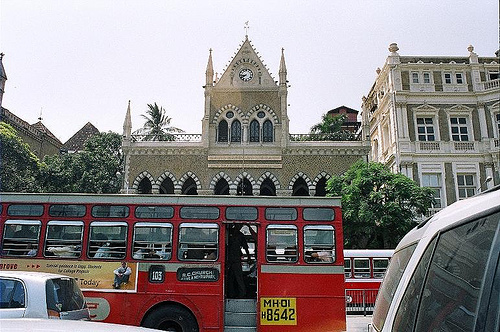
A big red city bus parked in front of a building.

Red bus parked in front of a stone building.

A double decker bus in front of a beautiful building.

A tour bus passing a building with a clock tower and wind indicator.